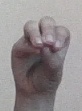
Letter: ha